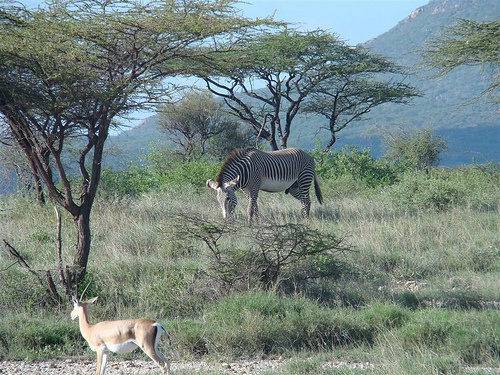
A gazelle and zebra feed on grass on the plains.
A zebra and a deer are standing in a grassy area.
a zebra and a deer both walking around in the wildnerness
a zebra in the middle of a field of tall grass with trees in the background
A zebra is grazing in an open meadow.